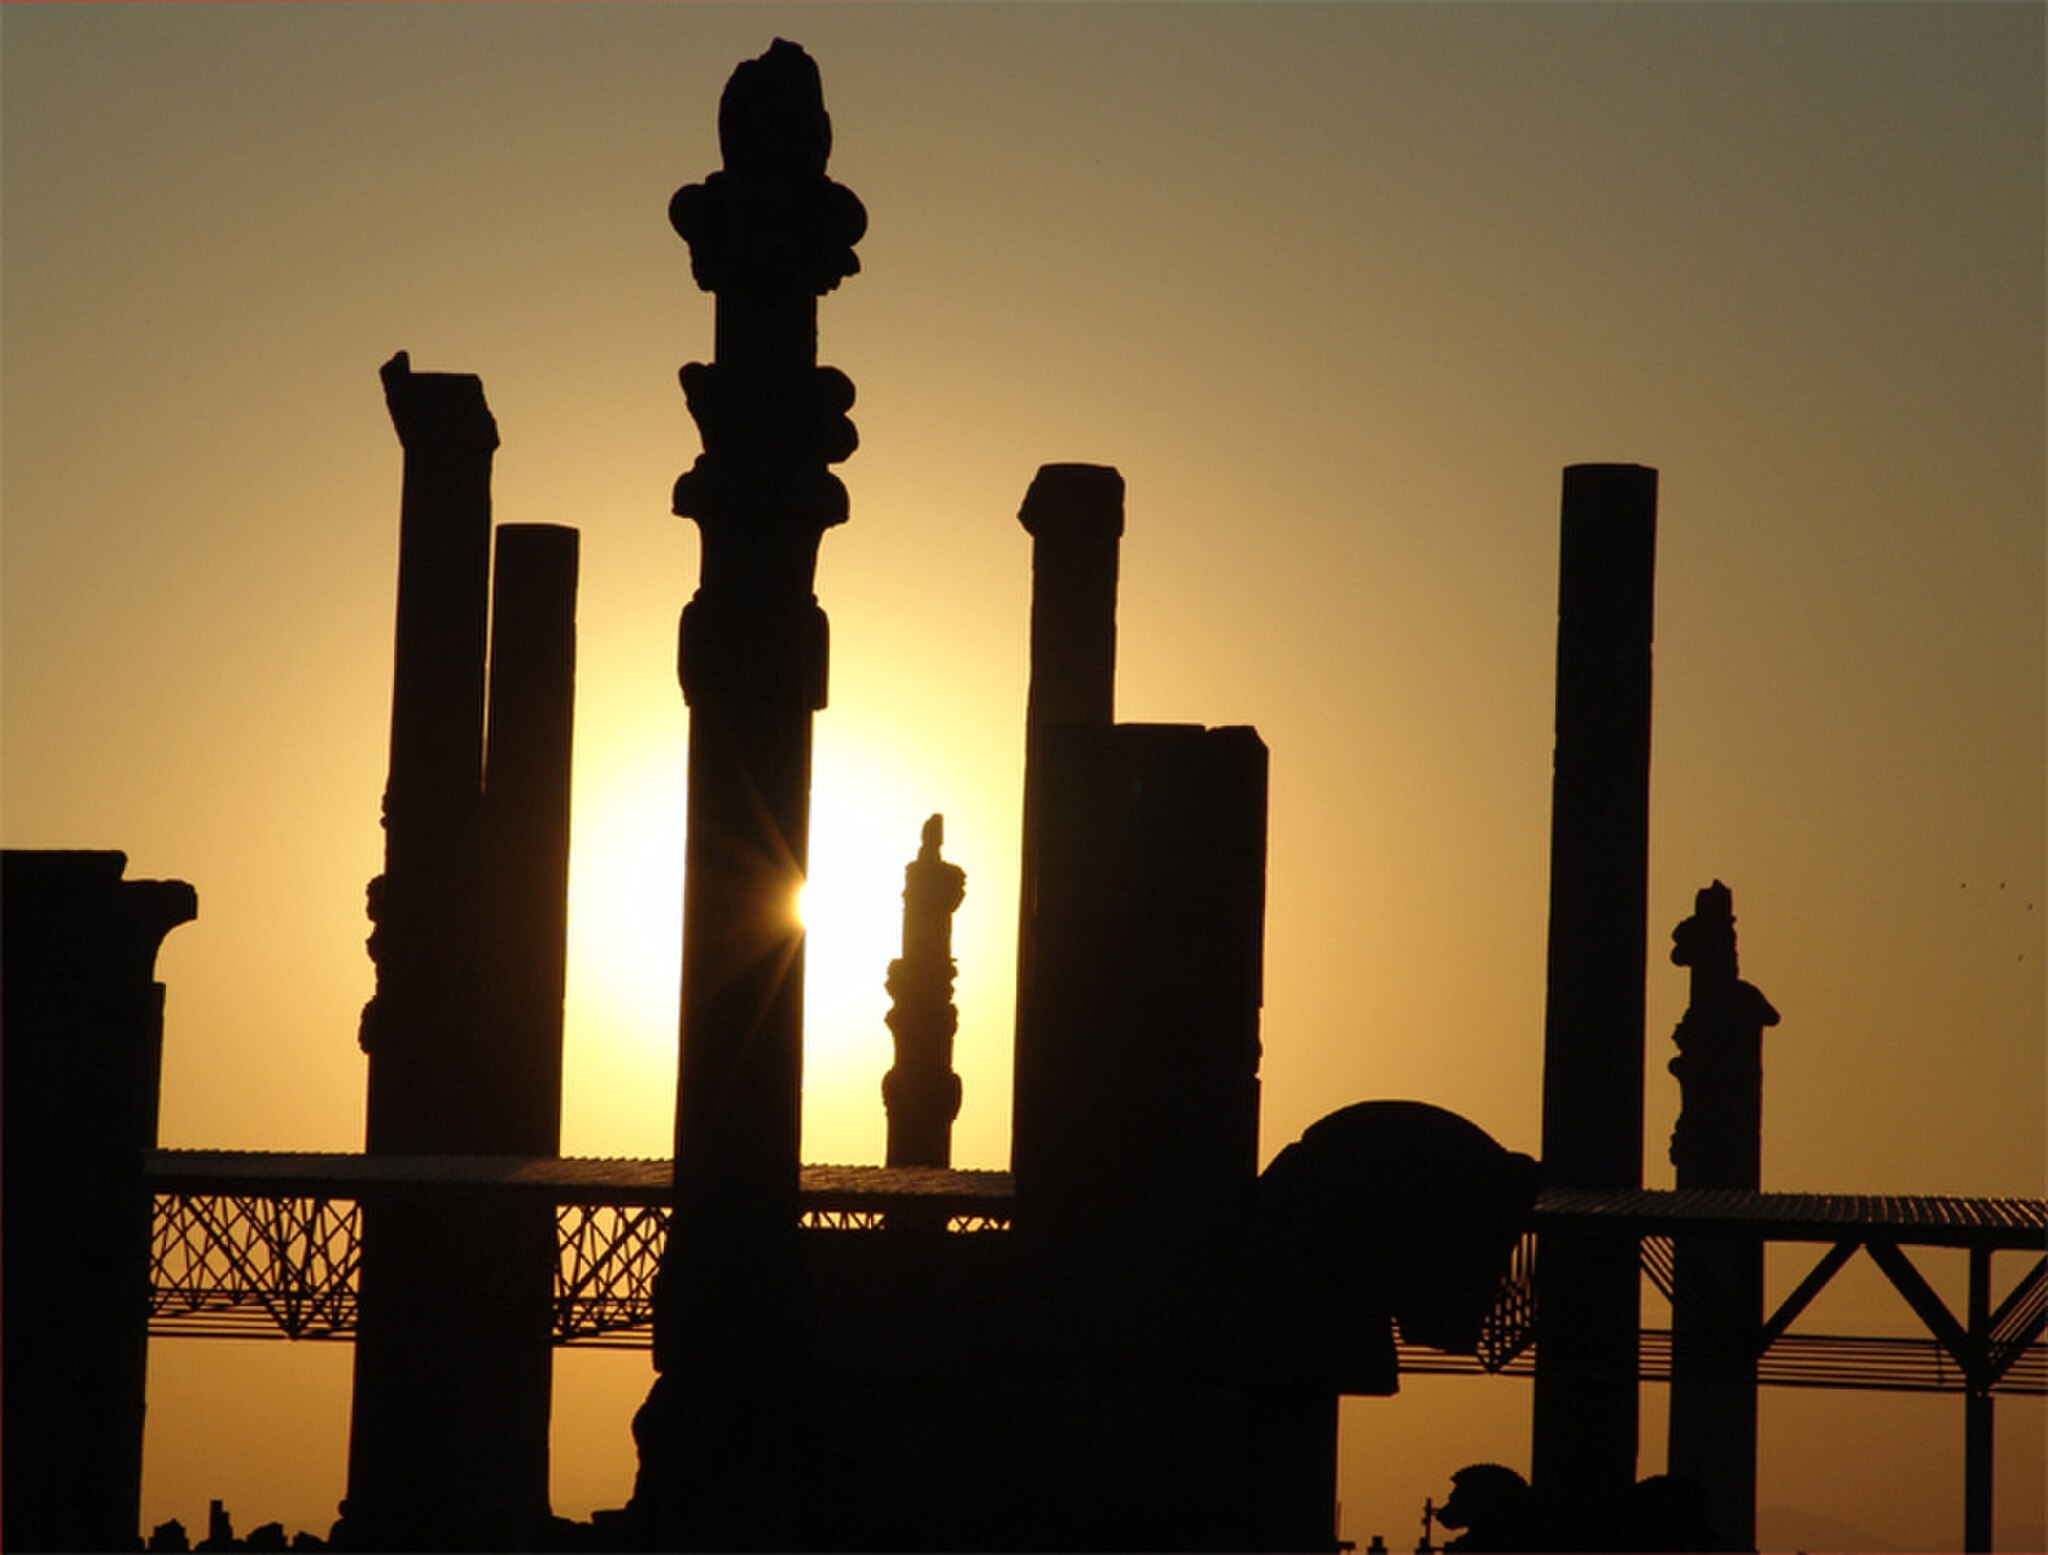
Title: Perspolis(hp)
Description: Sunset at Apadana of Persepolis
Date: 2 May 2007 (original upload date)
Categories: GFDL, CC-BY-SA-2.5,2.0,1.0, License migration redundant, License migration completed, Self-published work, Sunsets of Persepolis, 2007 in Persepolis, Bull statue in the northern facade, Hall of hundred columns, Photographic silhouettes of architectural elements, Photographic silhouettes of Persepolis